Quoridor

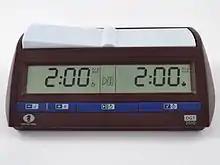
A digital chess clock

Pawns can be moved to any space at a right angle (but not diagonally). If adjacent to another pawn, the pawn may jump over that pawn. If that square is not accessible (e.g., off the edge of the board or blocked by a third pawn or a wall), the player may move to either space that is immediately adjacent (left or right) to the first pawn. Multiple pawns may not be jumped. Walls may not be jumped, including when moving laterally due to a pawn or wall being behind a jumped pawn.